Karmant

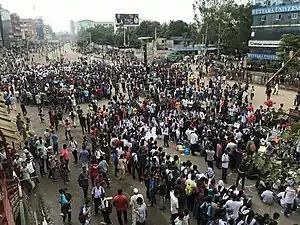
Bangladesh road-safety protests, 2018.

The EP "Riot in Uniform" is inspired by the 2018 Bangladesh road-safety protests, a significant nationwide student movement that occurred on 29 July 2018. This event had a profound impact on Karmant's songwriting approach. The EP addresses a range of social issues, including bureaucratic greed, road safety, and the potential risks associated with the Rooppur Nuclear Power Plant, all articulated through the band's intellectually engaging lyrics, written by lyricist Mahmudul Alam.